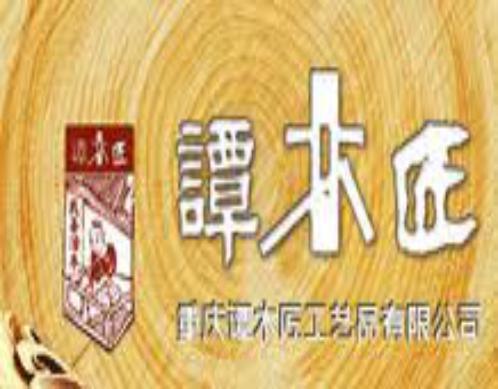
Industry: Necessities